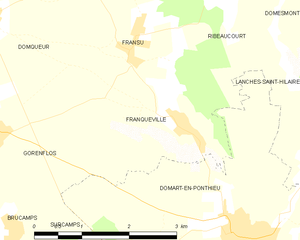
Carte des communes françaises Franqueville